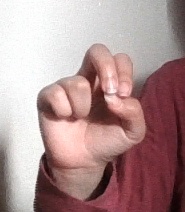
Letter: gaaf